Columbia Unbecoming controversy

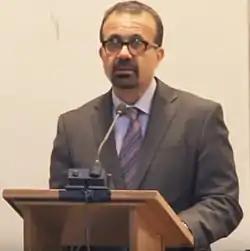
Joseph Massad was the center of the "Columbia Unbecoming" controversy.

A group of pro-Israel students at Columbia University in New York City, along with the pro-Israel campus group The David Project, produced the film Columbia Unbecoming about three professors some students and faculty thought were biased against Israel. The film focused primarily on Joseph Massad, a Palestinian assistant professor who led the class "Palestinian and Israeli Politics and Societies" and who described Israel as a racist, settler-colonial state. Pro-Israel pundits called for Columbia to fire him as they saw him as unfit to teach.